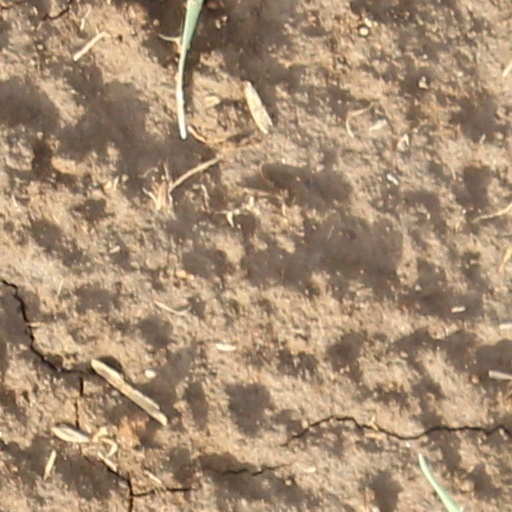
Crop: wheat